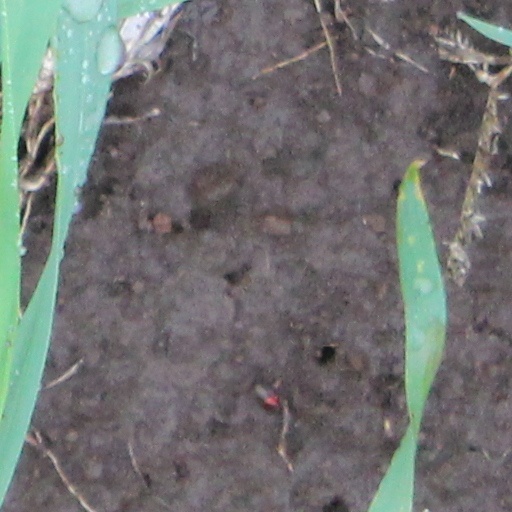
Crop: wheat